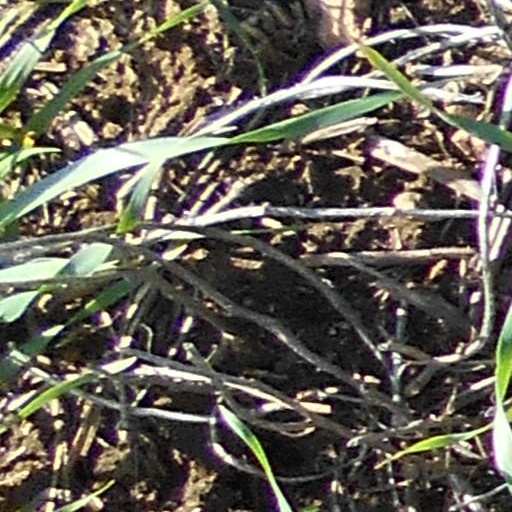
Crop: wheat